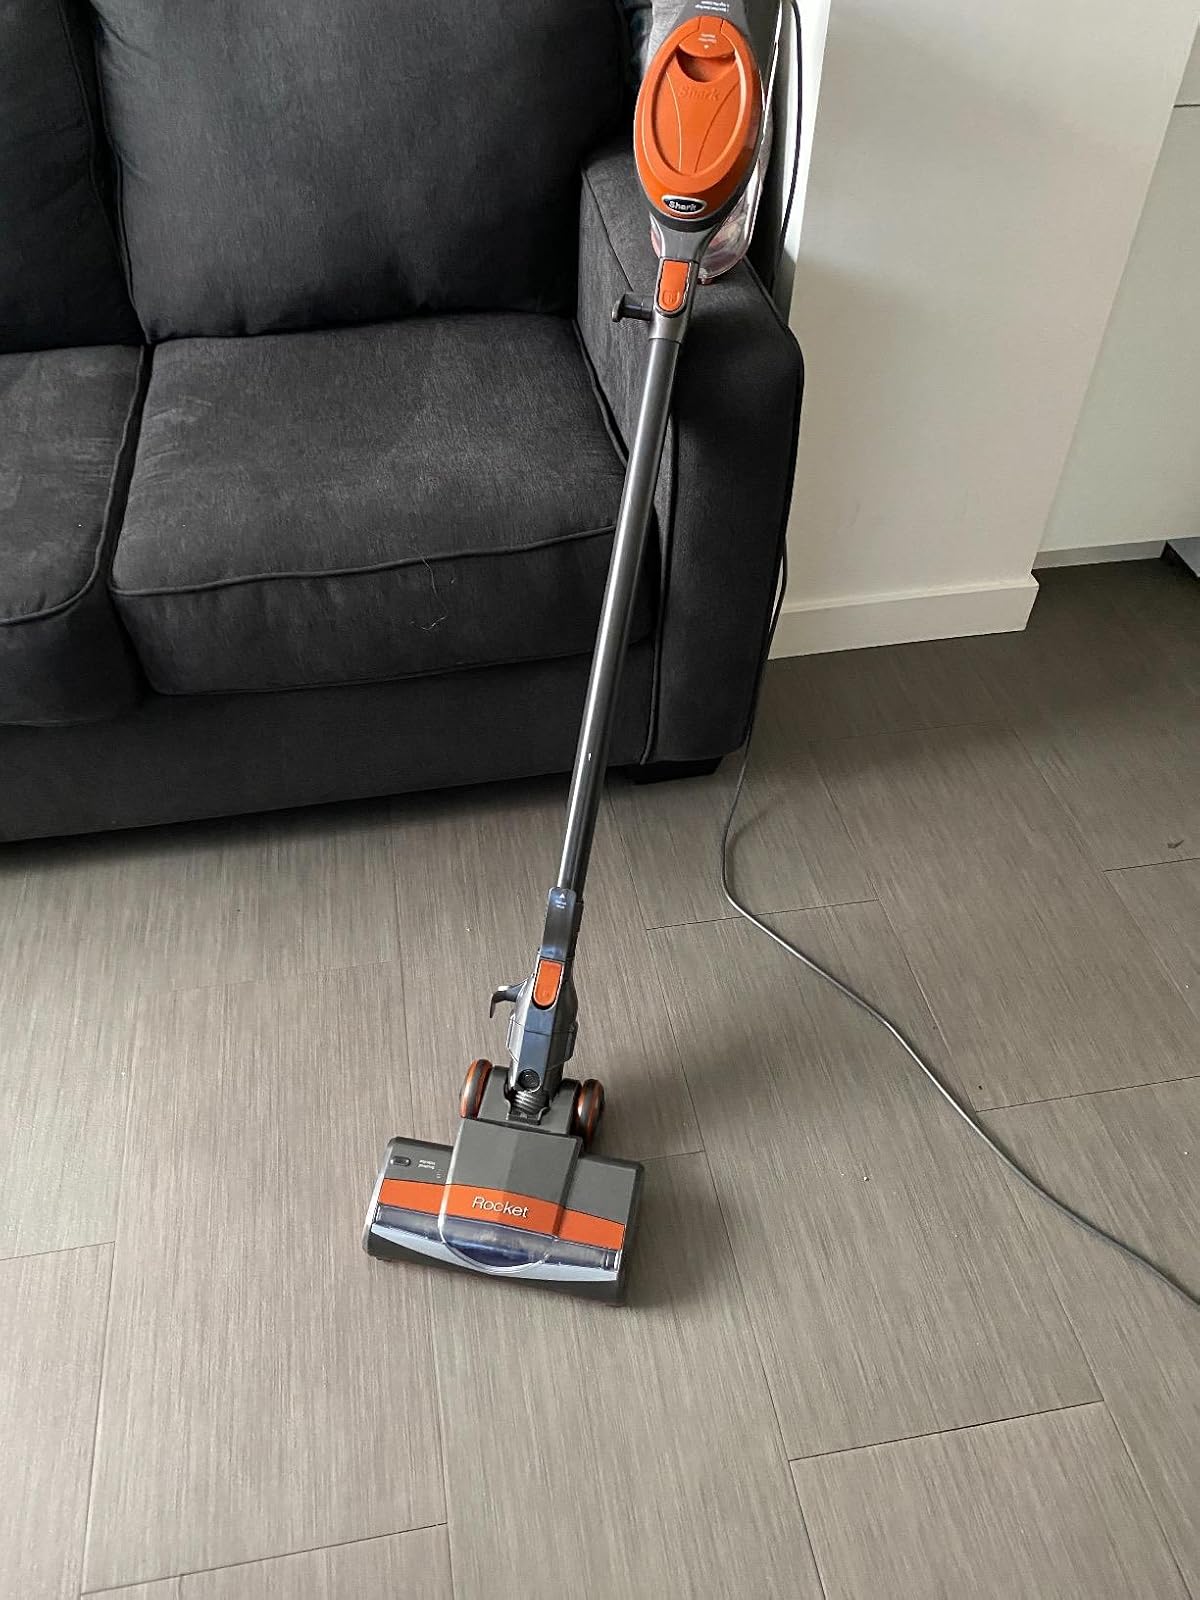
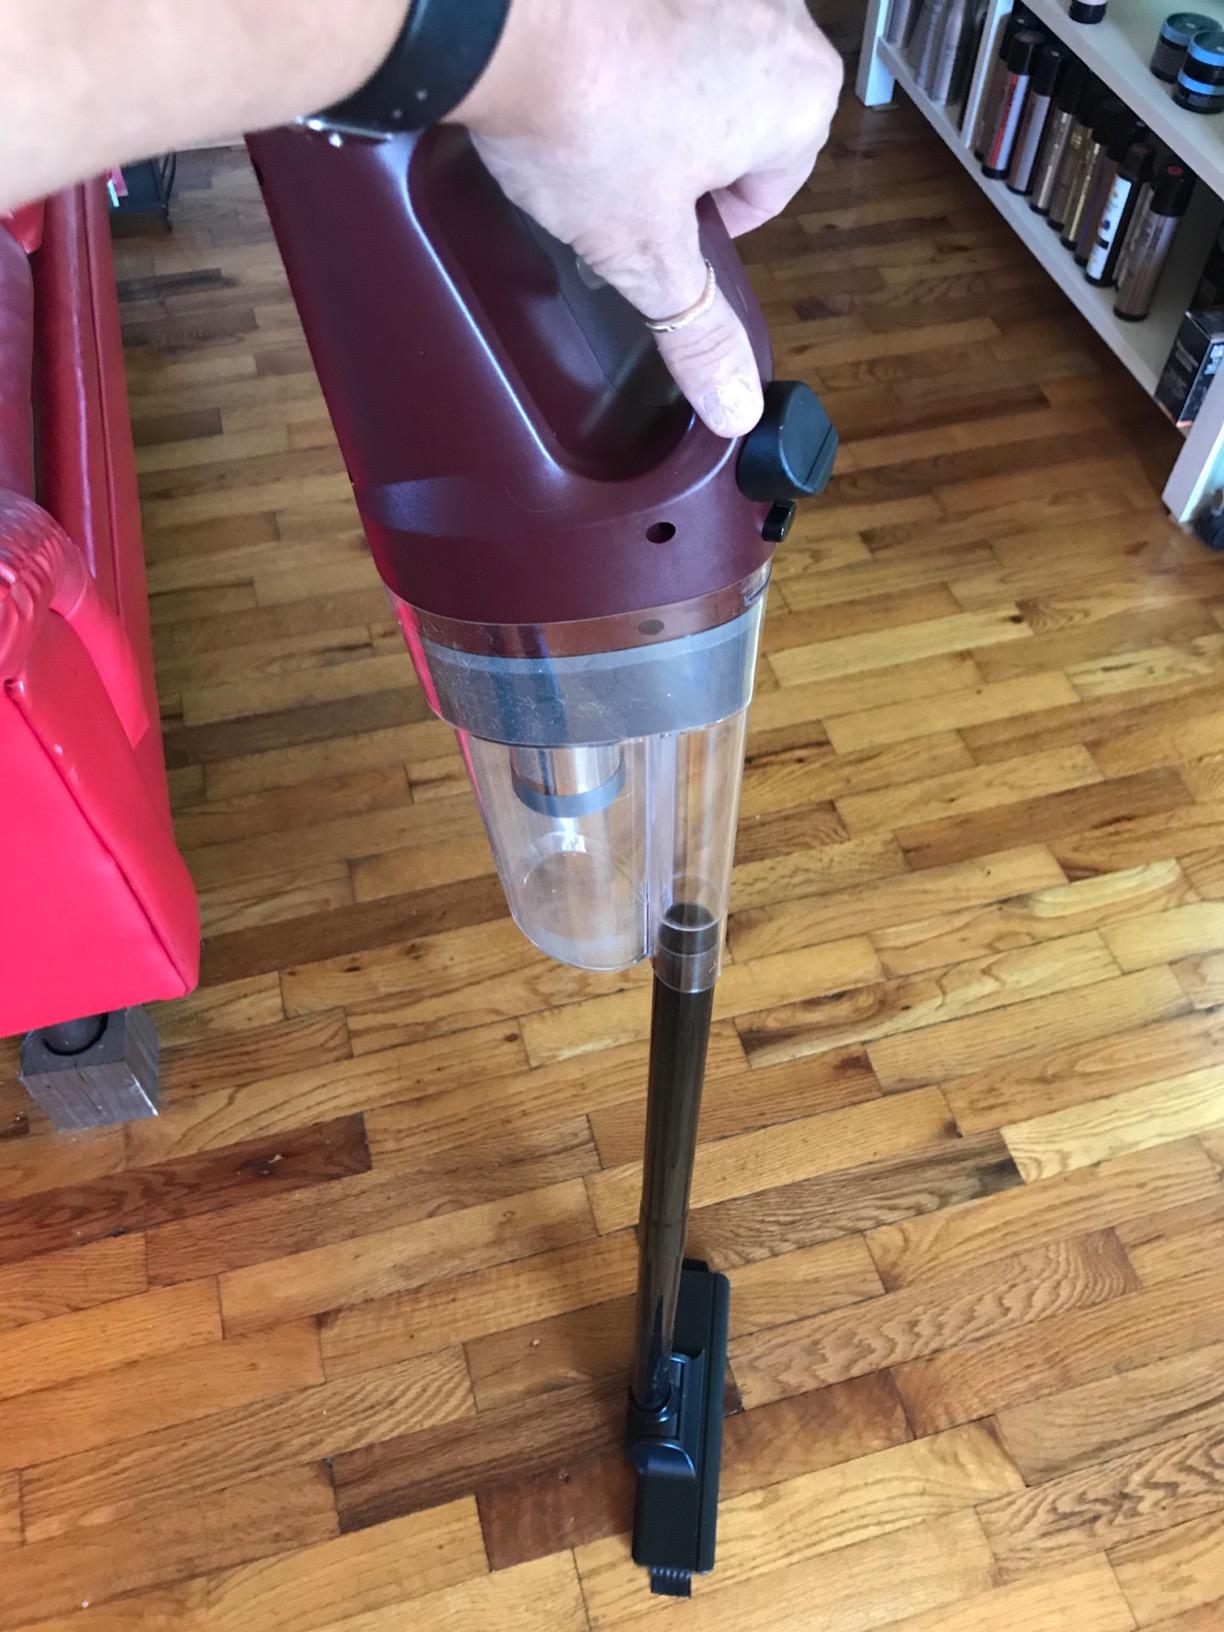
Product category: items_vacuum
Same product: no